List of The Blacklist characters

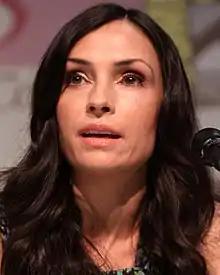
Famke Janssen first portrayed Susan Hargrave during season 3 of the main series

Susan "Scottie" Hargrave (Blacklister No. 18) is the co-head of Halcyon Aegis, a secretive military intelligence firm. She has an estranged husband, Howard, who is an old friend of Reddington. She is also Tom Keen's mother though to her he's been missing for twenty-eight years and she doesn't know what happened to him.